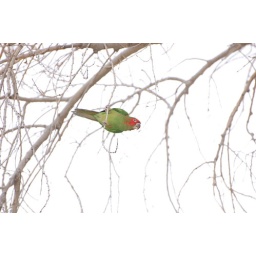
parrot in tree (7)